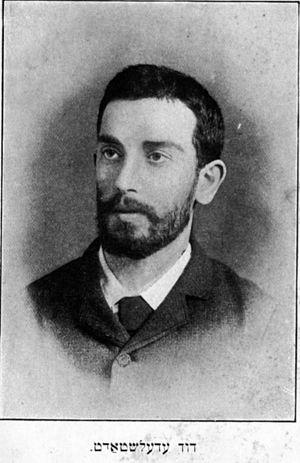
David Edelstadt est un poète et ouvrier anarchiste russe. Il fut notamment membre de la FORA.